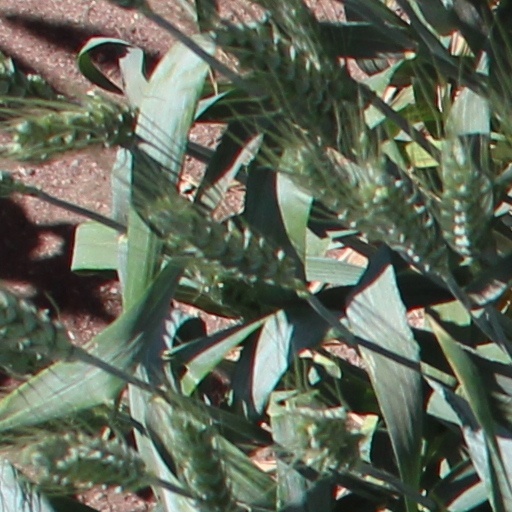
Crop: wheat